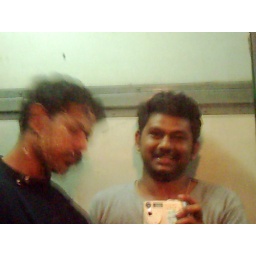
Birthday boy with cake all over his face